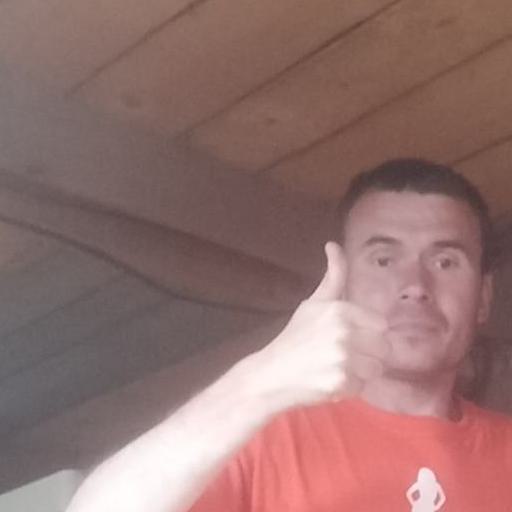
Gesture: like